Pasłęk

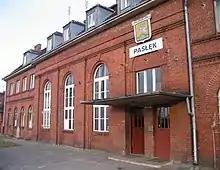
Train station

Part of the Kingdom of Prussia since 1701, it became part of the German Empire in 1871. Following the defeat of Germany in the First World War and the Versailles Treaty the town remained the seat of Landkreis Preußisch Holland within Weimar Germany's exclave East Prussia. With the arrival of the Red Army on 23 January 1945, and the end of the war, the town became again part of Poland, although with a Soviet-installed communist regime, which stayed in power until the 1980s. It was handed over to Polish administration on 1 June 1945 and renamed to the historic name "Pasłęk" on 7 May 1946. The remaining ethnic Germans were expelled in accordance with the Potsdam Agreement in several transports within the following year, e.g. 149 people on 4 September and 89 on 4 October 1947. A transport of 80 children from an orphanage, many of them survivors of the Grünhagen railway accident or wartime evacuees, left in May 1947. As of 1950, 373 pre-war inhabitants lived in the area, a number reduced to 20 in 1958. The town was repopulated by Poles, many of whom displaced from the former eastern territories of Poland annexed by the Soviet Union.